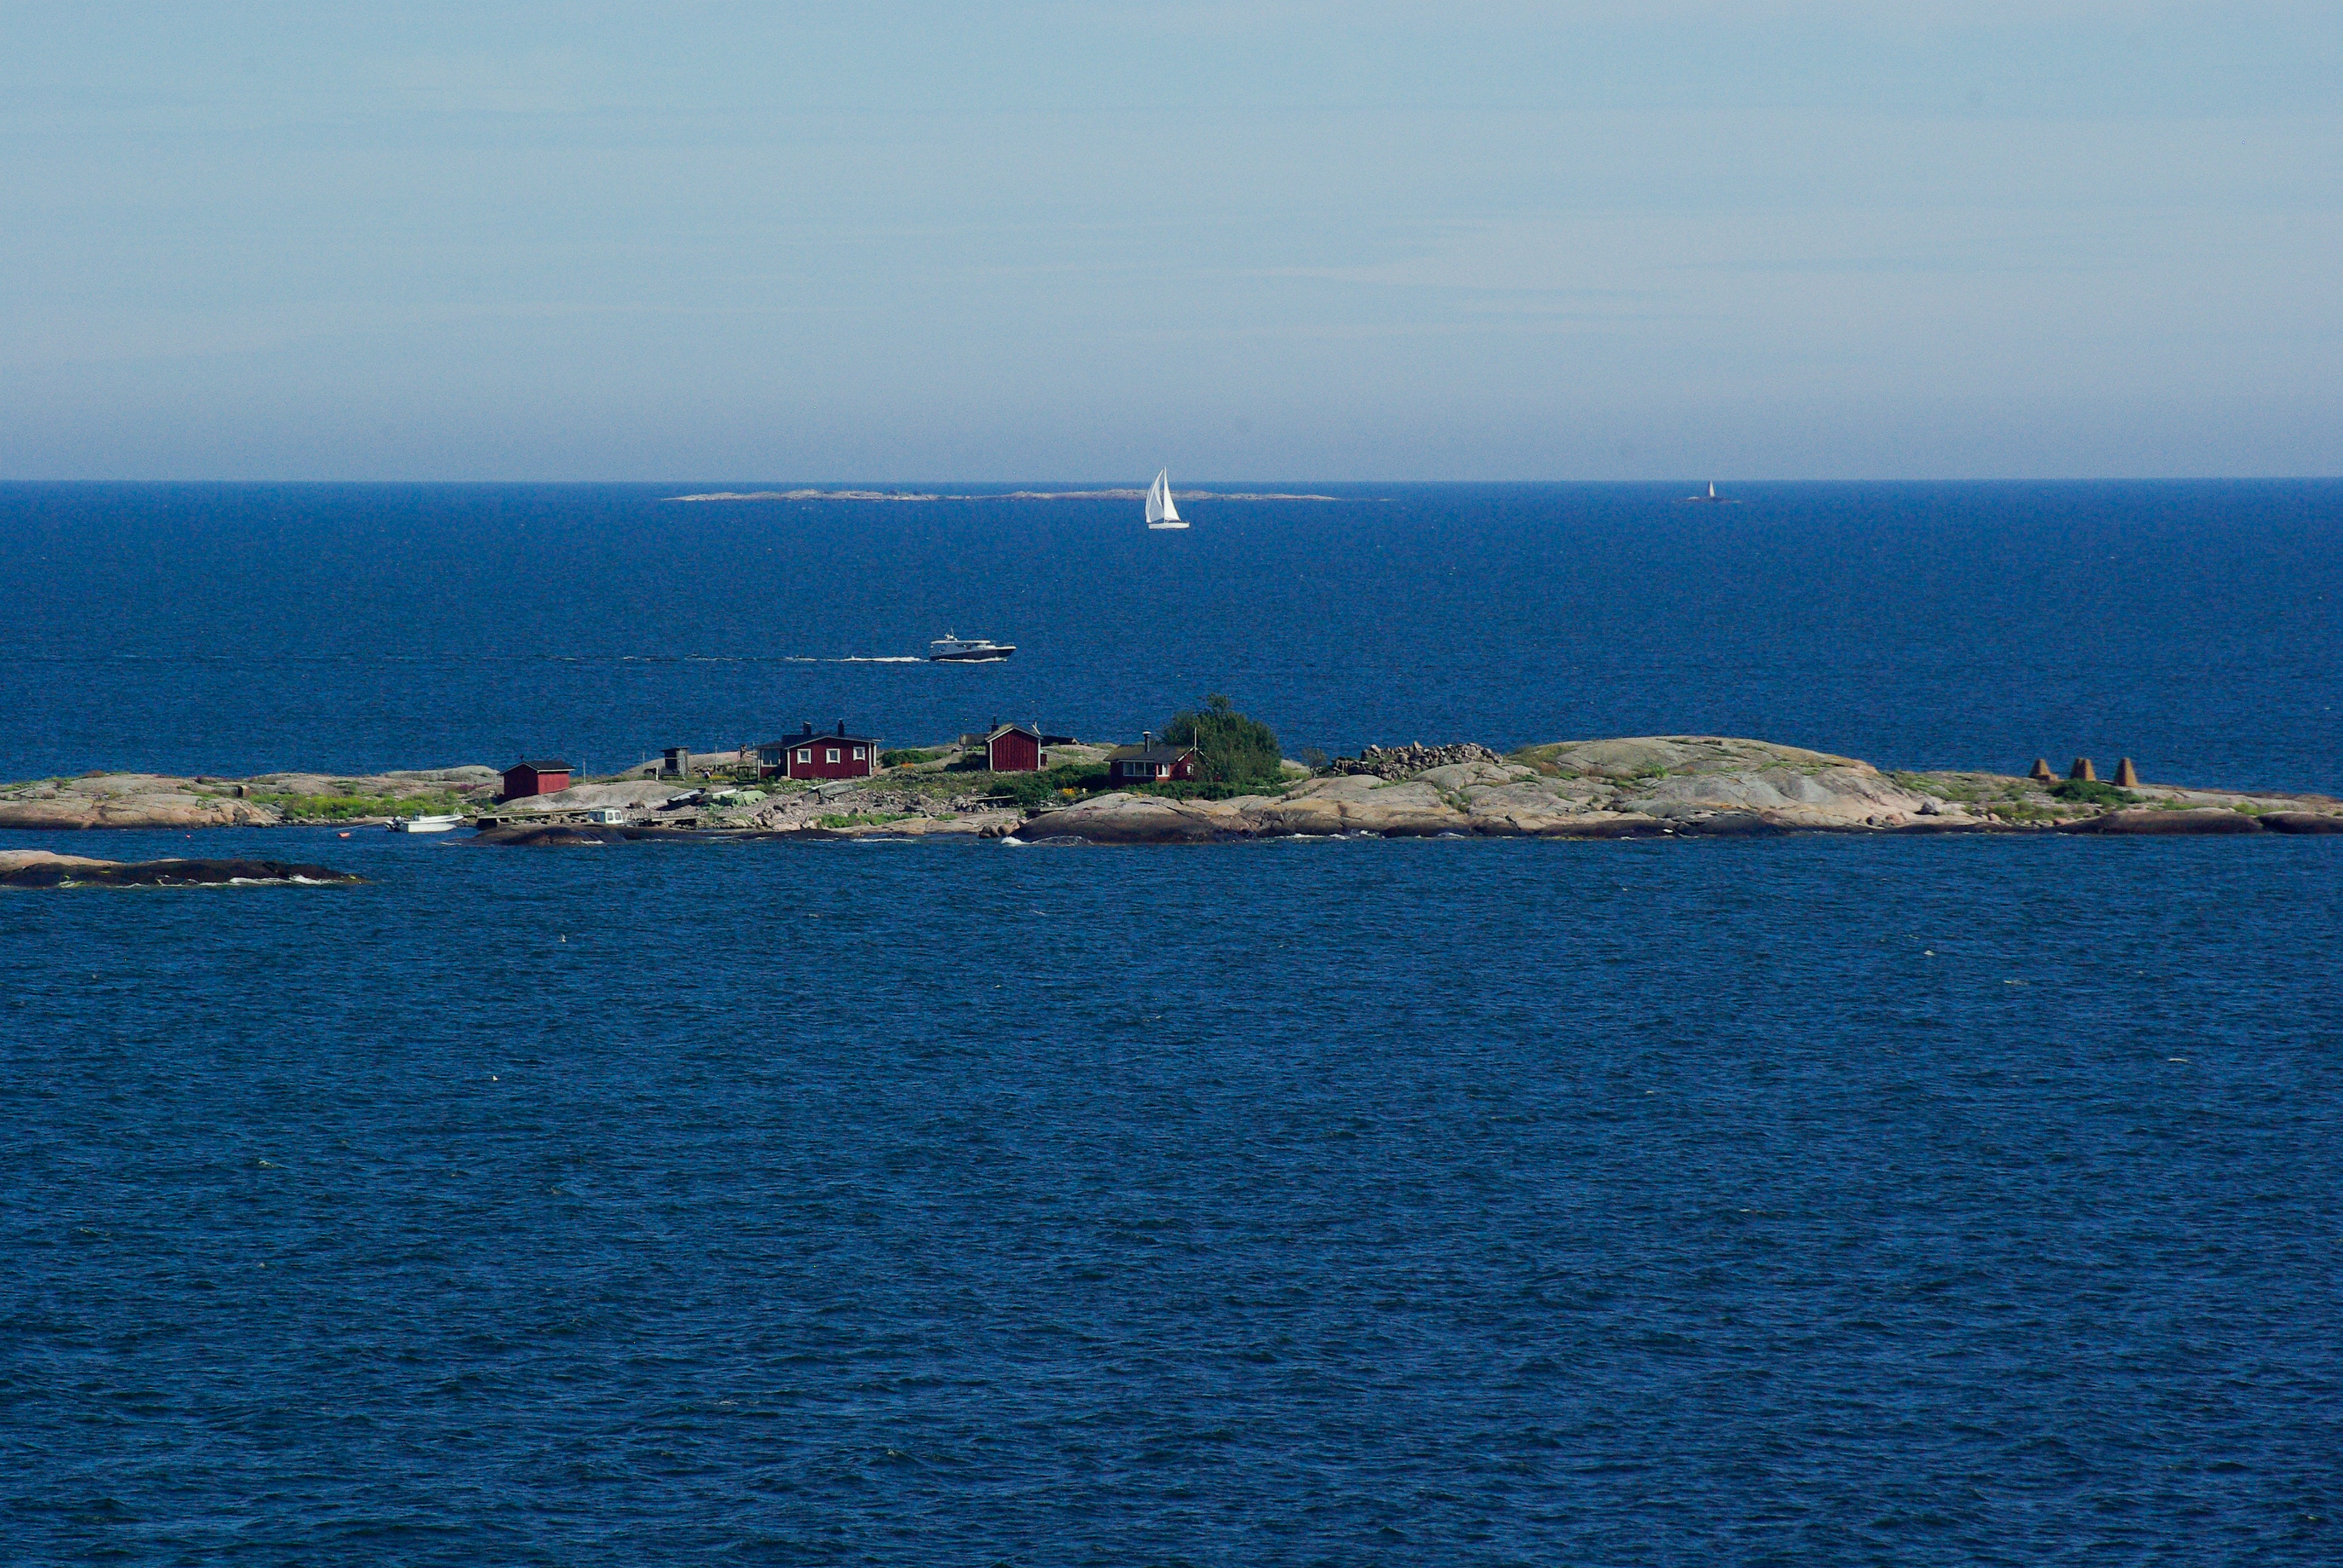
sea, coast, ocean, horizon, cliff, vehicle, tower, bay, island, harbor, port, terrain, ferry, finland, channel, cape, baltic sea, passenger ship